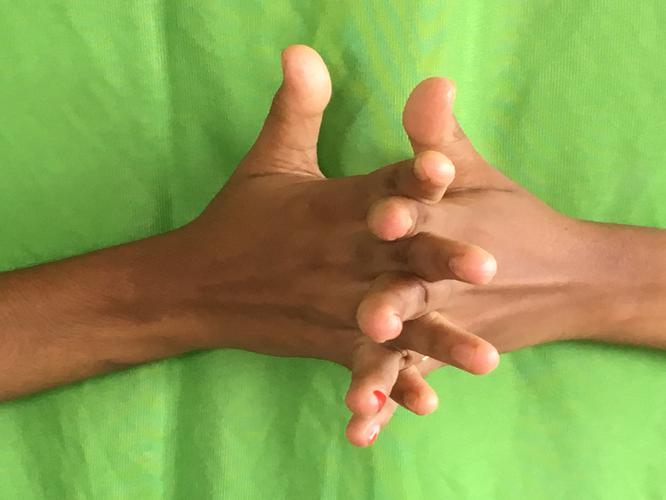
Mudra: Karkatta
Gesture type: double_hand